MagSafe

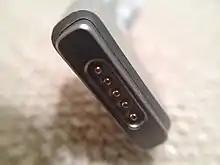
Close-up of the MagSafe 2 connector

MagSafe 2 was introduced on the MacBook Air and MacBook Pro with Retina Display at the 2012 Worldwide Developers Conference on June 11, 2012. It was made thinner to fit the thinner laptops, and also wider to preserve magnetic grip force. It also returns to the T-shaped design that points straight out, rather than the L-shape that runs along the side of the machine. MagSafe 2 can be found on the MacBook Pro (2012–2015 Retina models) and MacBook Air (2012–2017) notebook computers.